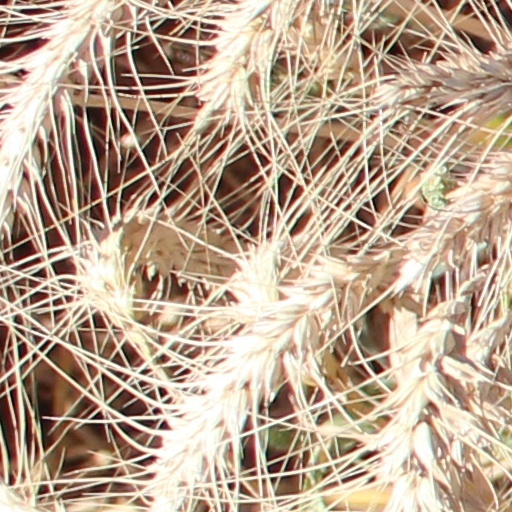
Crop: wheat